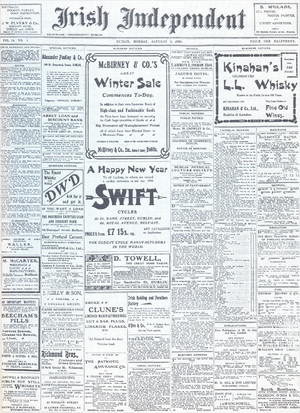
Irish Independent
Første udgave af Irish Independent
Irish Independent er den bedst sælgende avis i Irland, der højst usædvanligt bliver udgivet i både broadsheet- og tabloidformat. De to formater udkommer i et samlet oplag på 164.302 eksemplarer.